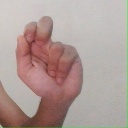
अक्षर: ढ